Penelope Powell

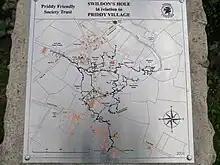
Plan of Swildon's Hole

In 1934 Balcombe and fellow diver, Jack Sheppard had made a first attempt at exploring Swildon's Hole, the longest cave in the Mendips. However, a lack of proper equipment forced them to find more suitable gear which came in the form of standard Royal Naval diving dress, including copper helmet, airline and pumps, on loan from Siebe Gorman. The following year they engaged an amateur dive team of "similarly minded individuals" including Powell, with the intention of completing the longest cave dive in British history to that date.